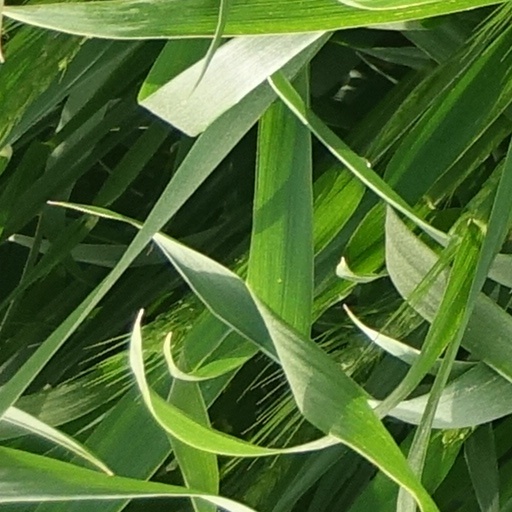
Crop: wheat